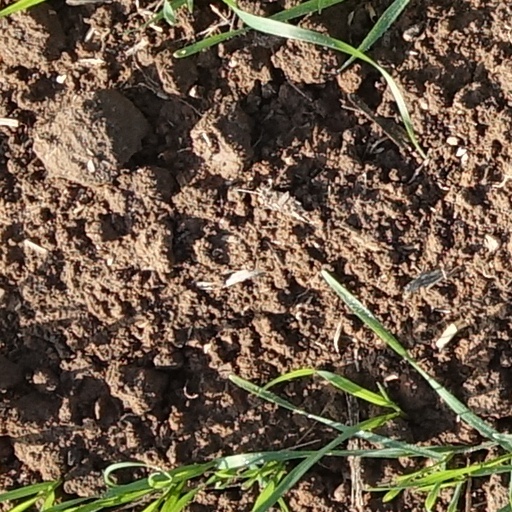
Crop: wheat